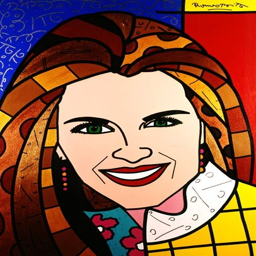
original painting by the artist